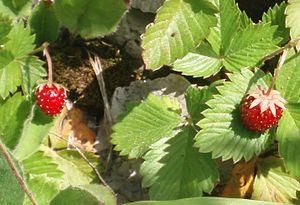
La fraise est un fruit rouge issu des fraisiers, espèces de plantes herbacées appartenant au genre Fragaria, dont plusieurs variétés sont cultivées.